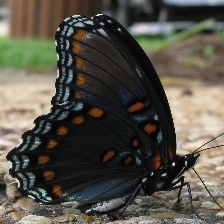
Species: RED SPOTTED PURPLE
Butterfly family (ImageNet category): admiral